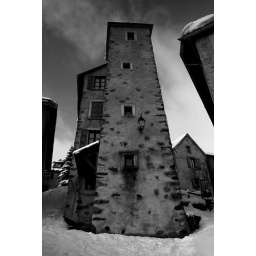
A tower house in the village